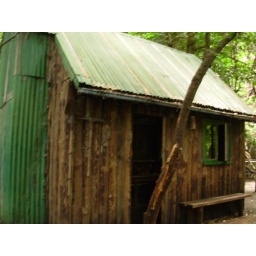
Miners cabin in the blue mountains, on the rainforest floor